Napier Prison

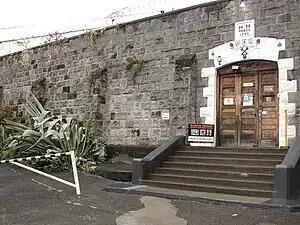
Entrance to the prison building, 2010

Napier Prison is a visitor attraction and former prison in Napier, New Zealand. Built in 1862 and decommissioned as a prison in 1993, it is the country's oldest prison complex.